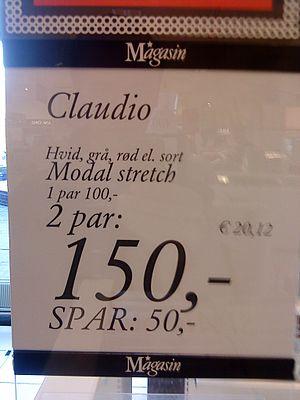
La monnaie du Danemark est actuellement la couronne danoise, et le pays n'utilise pas l’euro grâce à un opting-out négocié dans l'accord d’Édimbourg en 1992. En 2000, le gouvernement organisa un référendum en vue d'une possible adoption de l'euro. Le « non » de la population l'emporta avec 53,2 % contre 46,8 % pour le « oui ». La couronne danoise fait partie du MCE II, son taux de change est donc lié à celui de l'euro, avec une marge de fluctuation de 2,25 %.